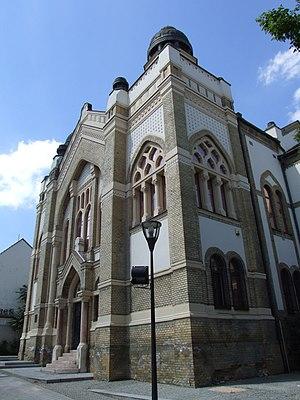
La synagogue de Nitra est un bâtiment situé en Slovaquie dans la ville de Nitra.